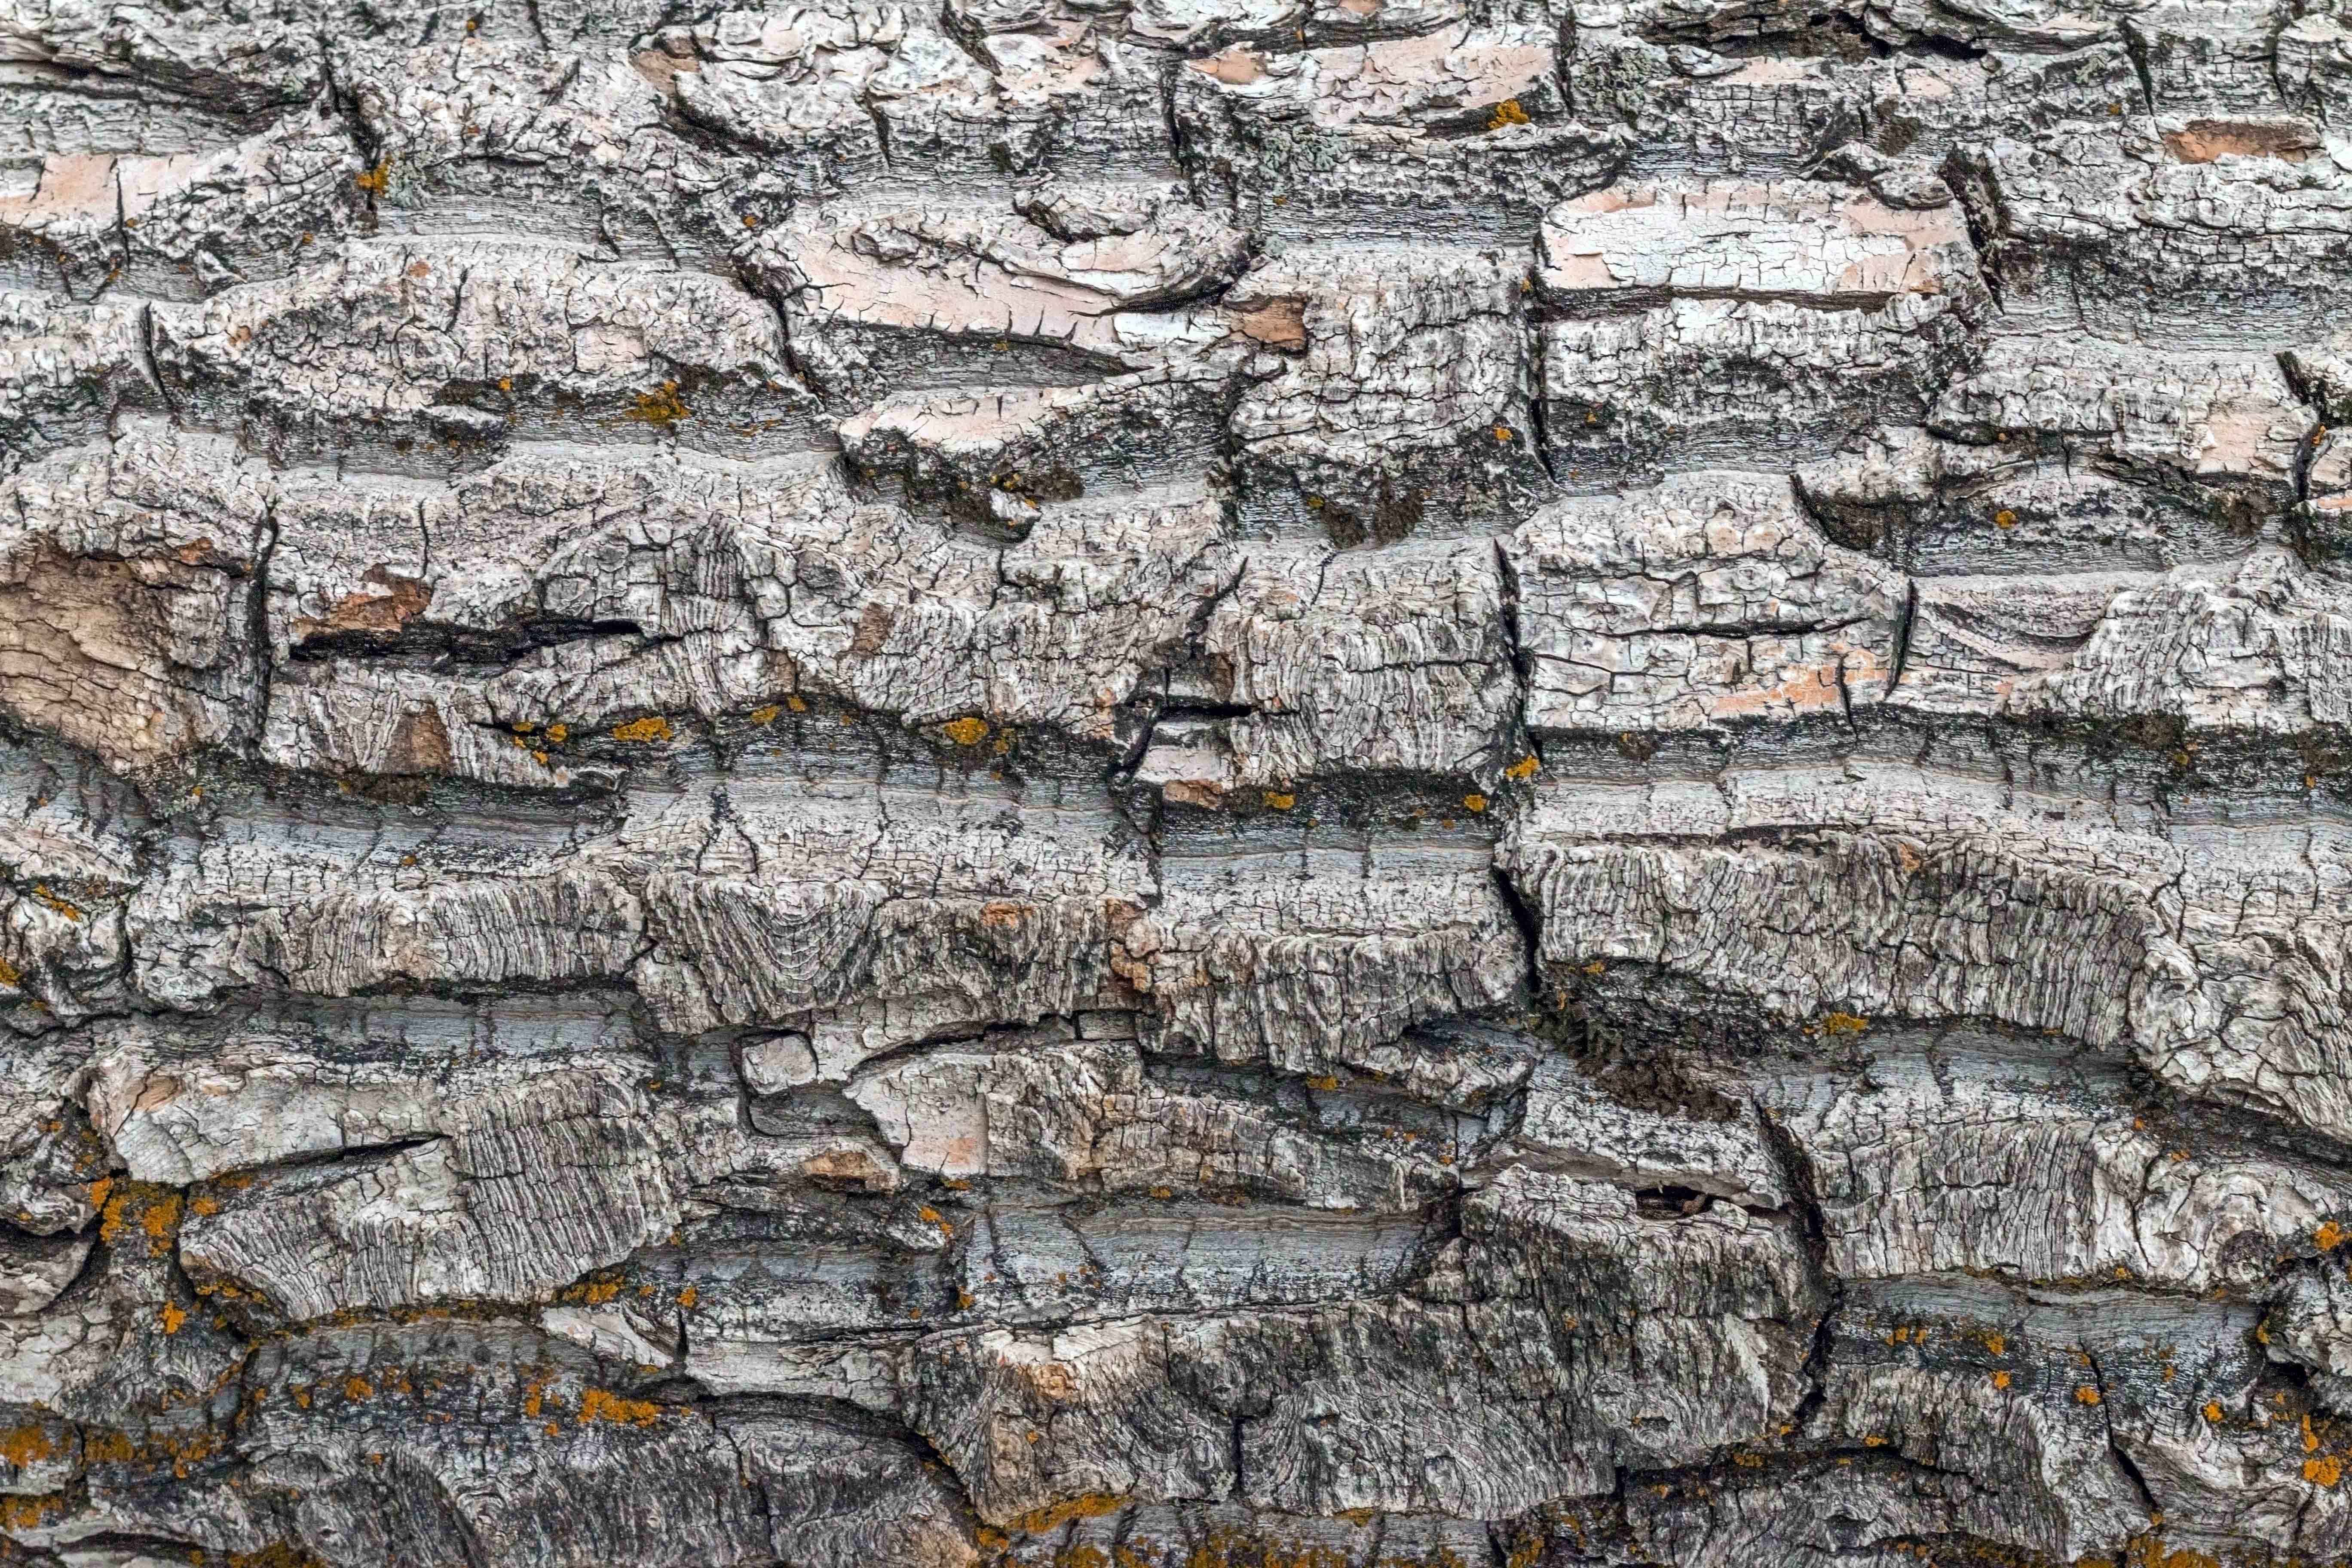
tree, rock, wood, texture, trunk, cobblestone, wall, asphalt, soil, stone wall, brick, material, rubble, geology, bedrock, flooring, road surface, ancient history